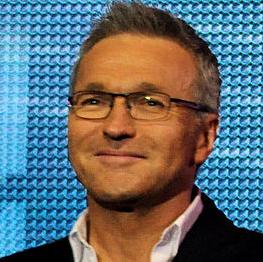
Age: 49